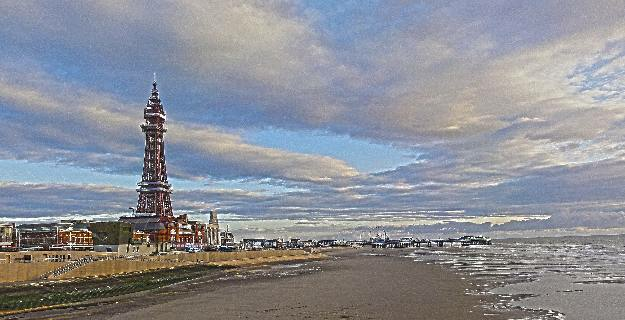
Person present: No